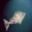
Label: flatfish